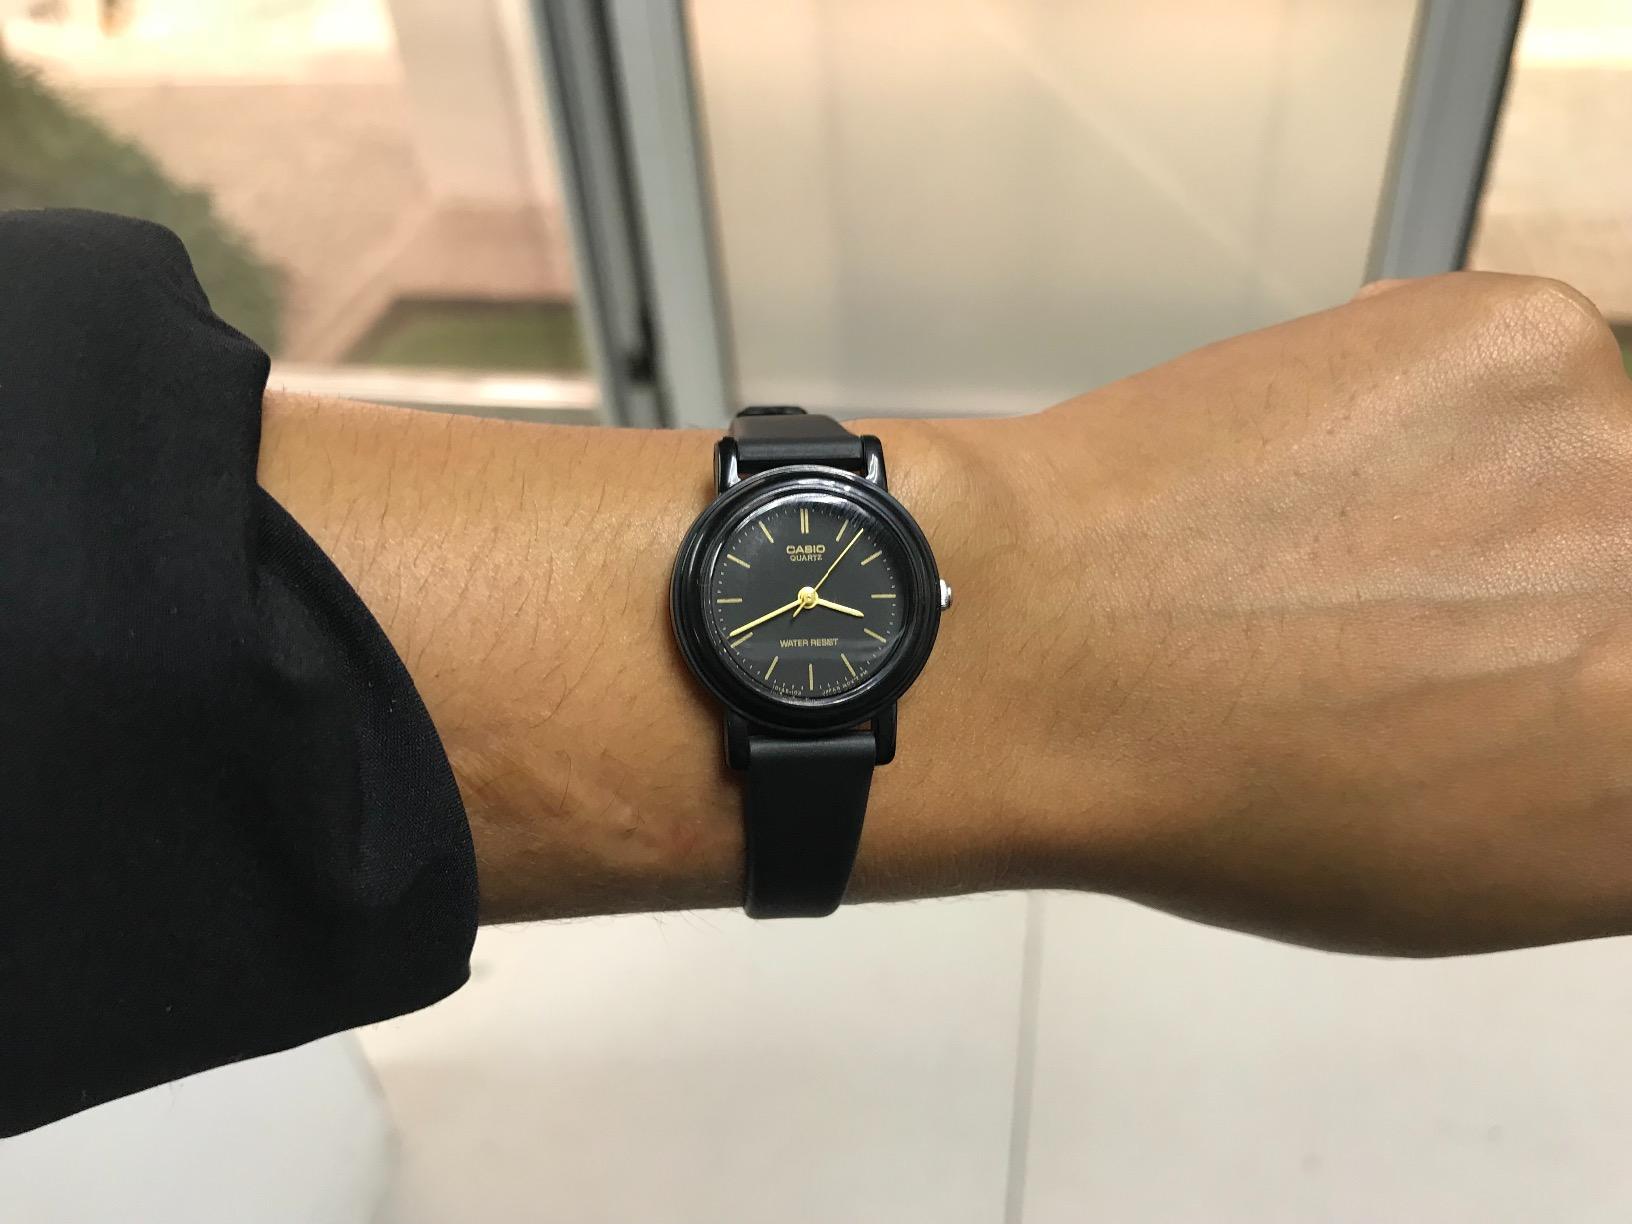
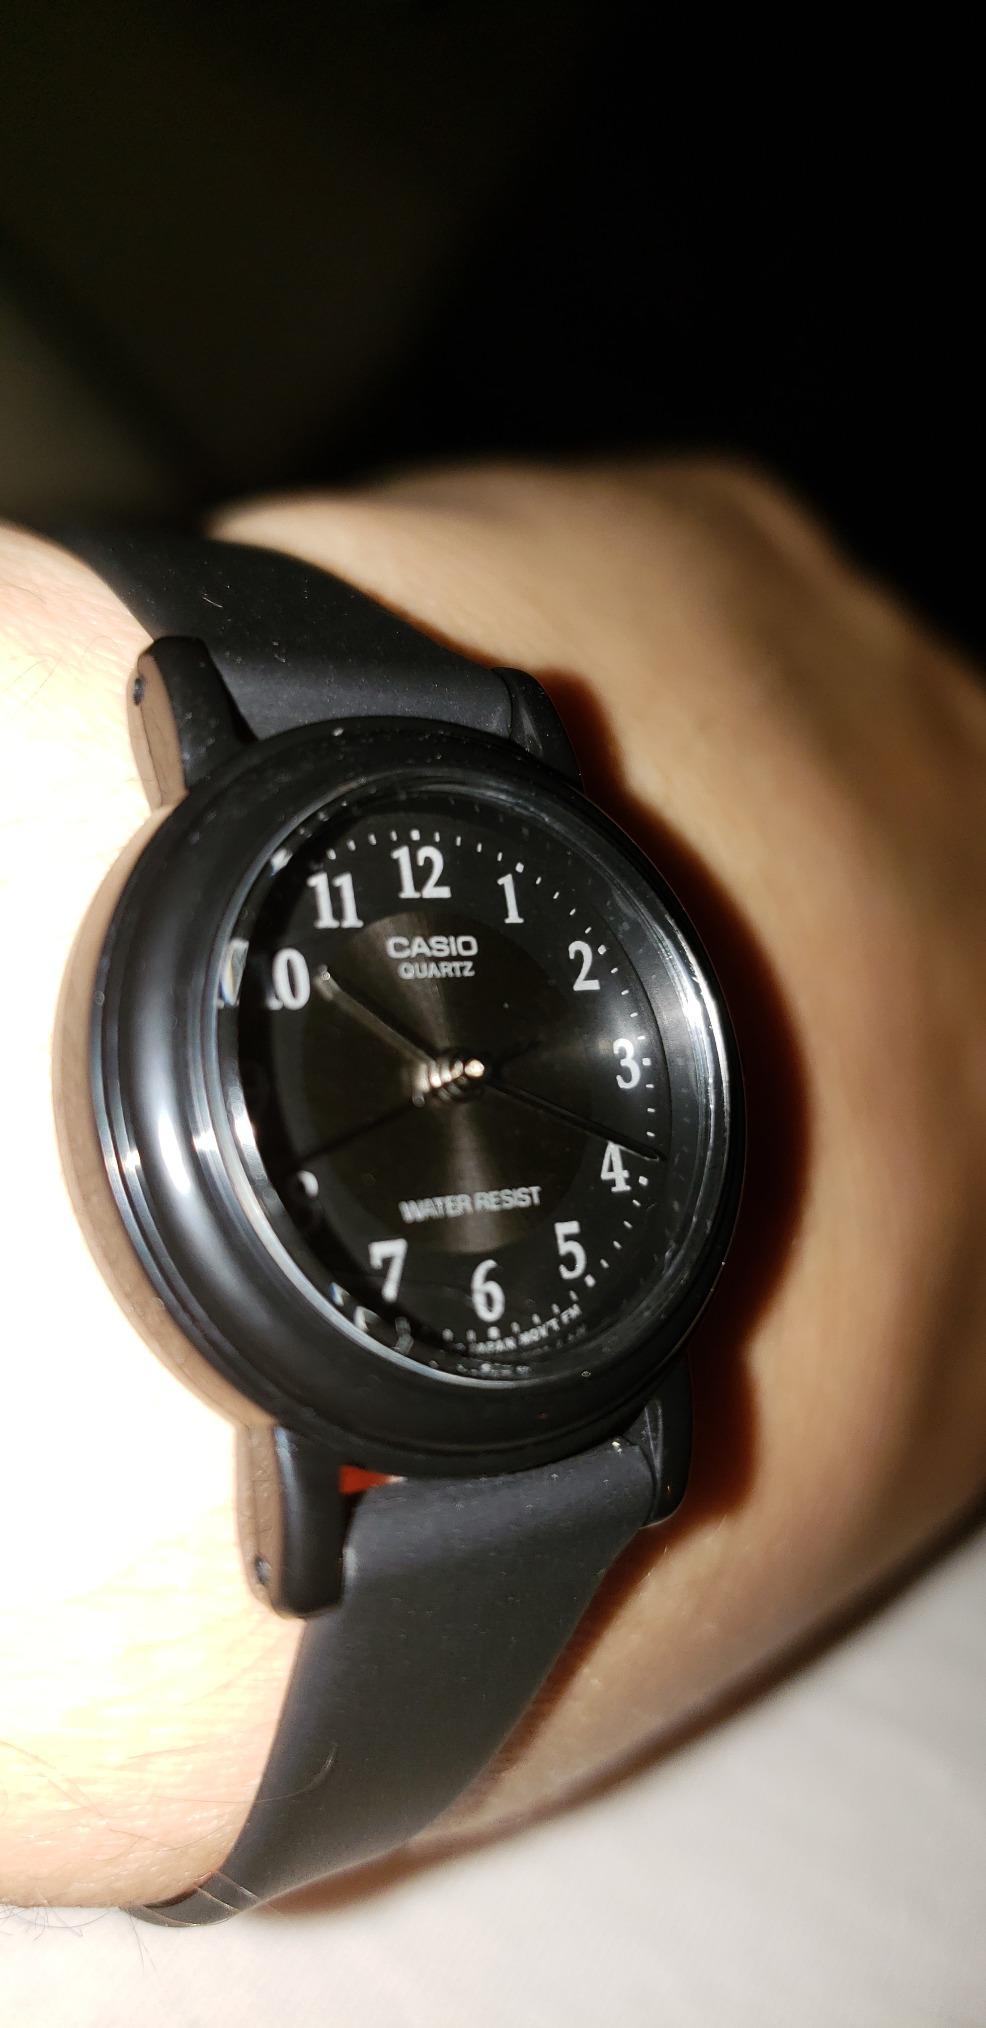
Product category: accessories_watch
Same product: no